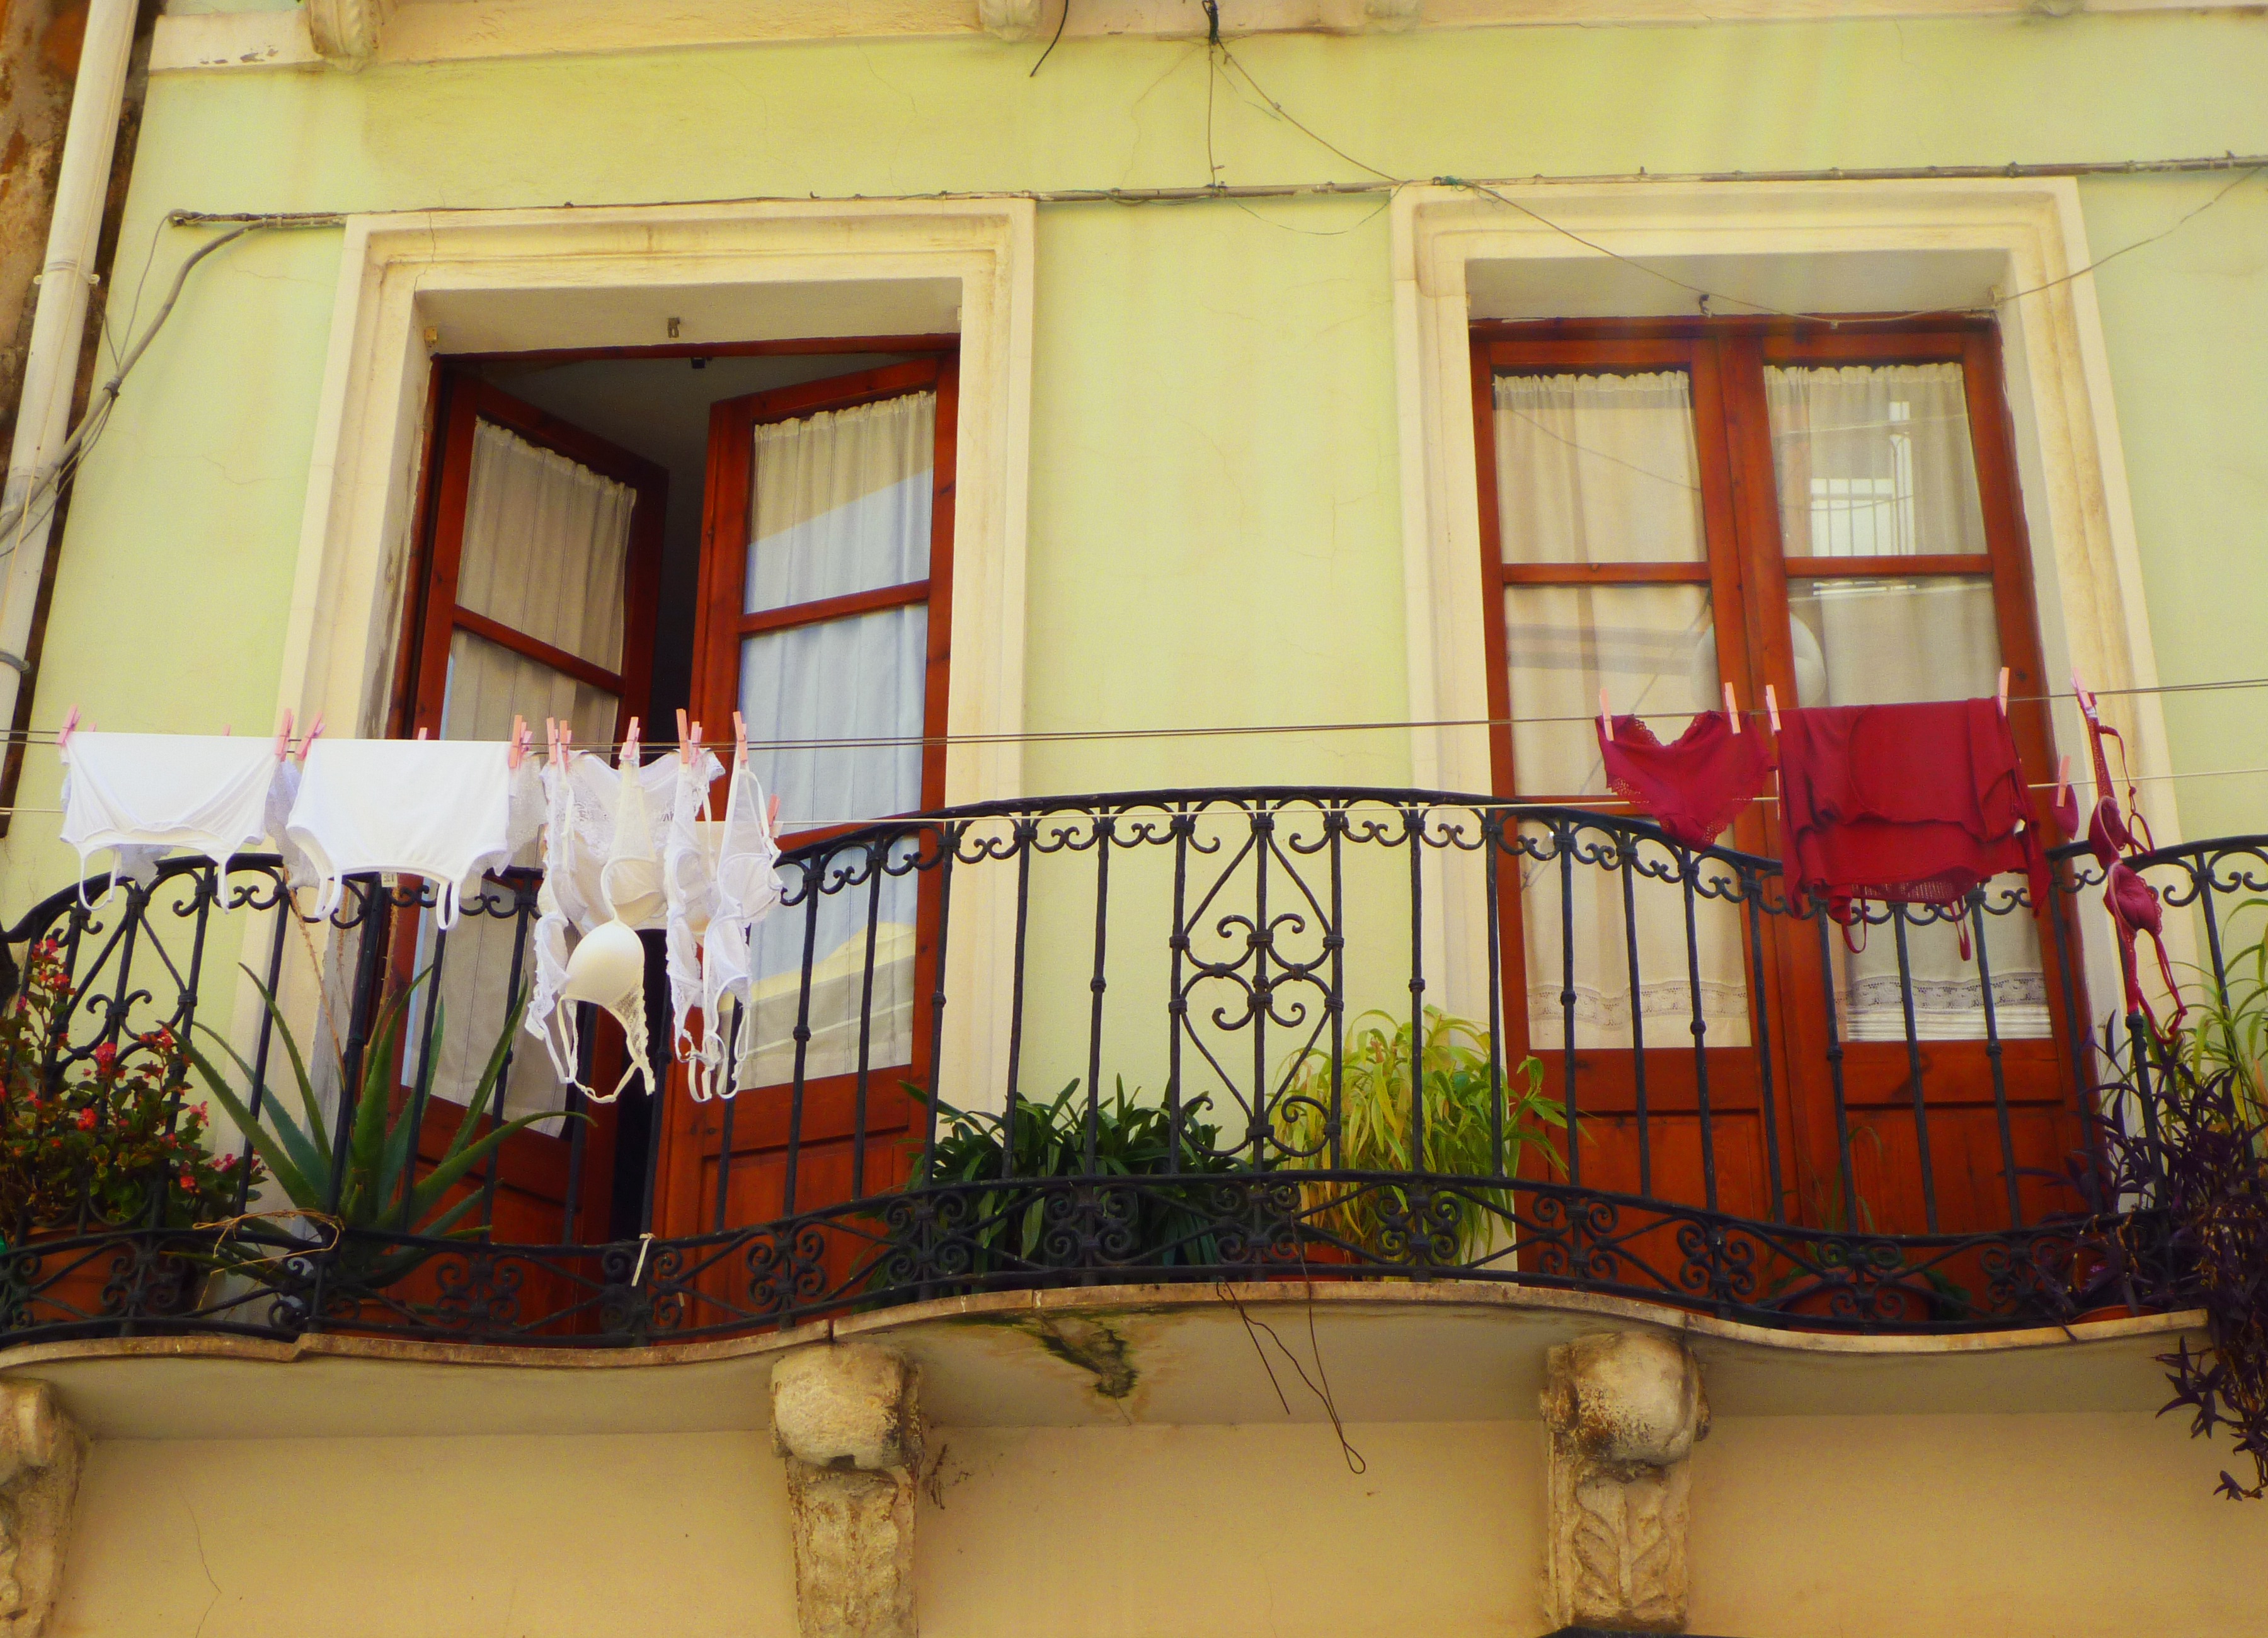
house, window, home, dry, balcony, color, facade, interior design, estate, underwear, clothes line